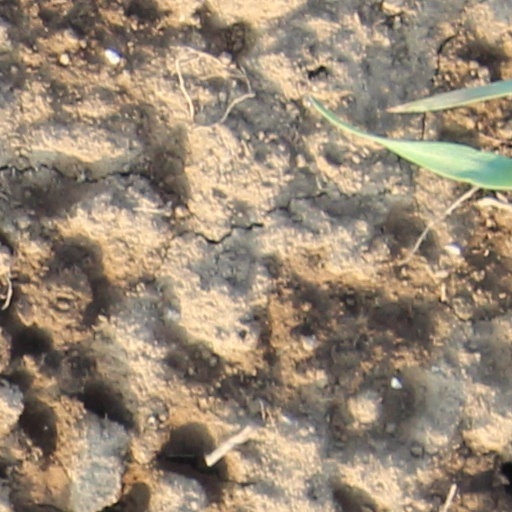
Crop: wheat